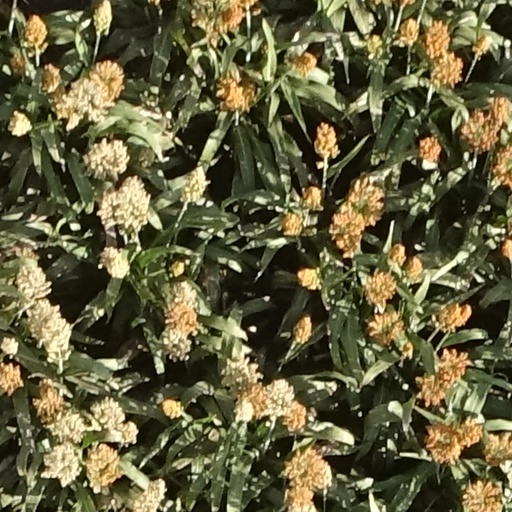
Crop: sorghum